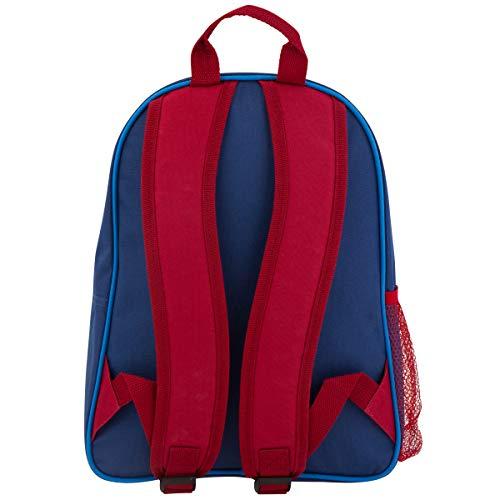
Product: Stephen Joseph Girls' Little Sidekicks Backpack, Owl, Navy
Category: Clothing, Shoes & Jewelry | Luggage & Travel Gear | Backpacks | Kids' Backpacks
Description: IMAGINATIVE CHARACTERS: School has never been more fun Your child is sure to find a design they love from our collection of characters.
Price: $29.99